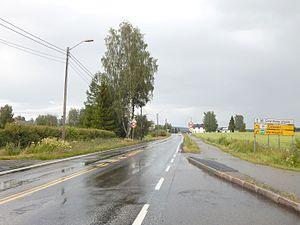
Brårud est une localité du comté d'Akershus, en Norvège.